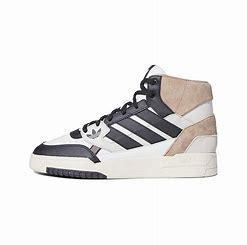
Brand: adidas
Model: Drop Step Skate